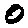
Label: 0